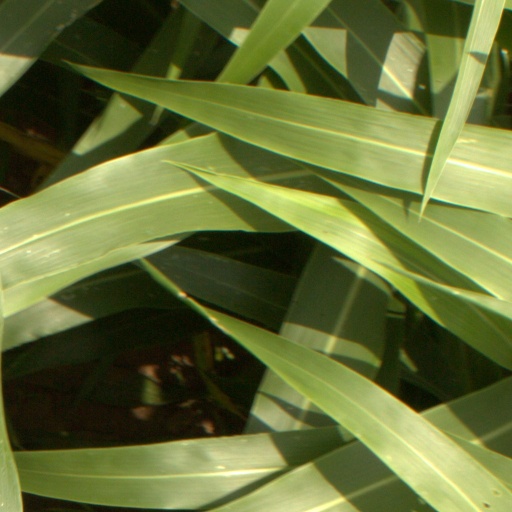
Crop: sorghum